Friedrich Emil Welti

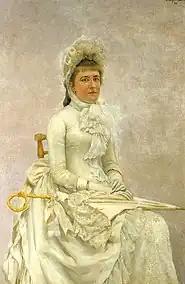
Portrait of Lydia Escher by Karl Stauffer-Bern

As a legal historian, he regularly contributed articles to the "Anzeiger für Schweizergeschichte" (Annals of Swiss History), as well as histories of Bern, covering the 14th and 15th centuries, along with the tax books from that period. After that, he began a four-decade long collaboration with the historian, , doing research on behalf of the Collection of Swiss Law Sources and studying town privileges. In 1925, he published an annotated version of the travel diary of . His estate documents are kept at the and the Burgerbibliothek of Berne.